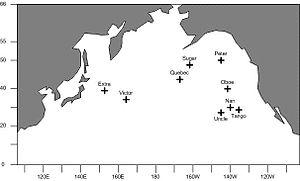
Un navire météorologique est un navire stationné en mer, comme une plate-forme, pour des observations météorologiques en surface et en altitude afin d’obtenir des données pour la prévision météorologique. Accessoirement, ces navires peuvent aider dans les opérations de recherche et sauvetage en mer, ainsi qu’aux recherches sur la pollution des mers et en océanographie.